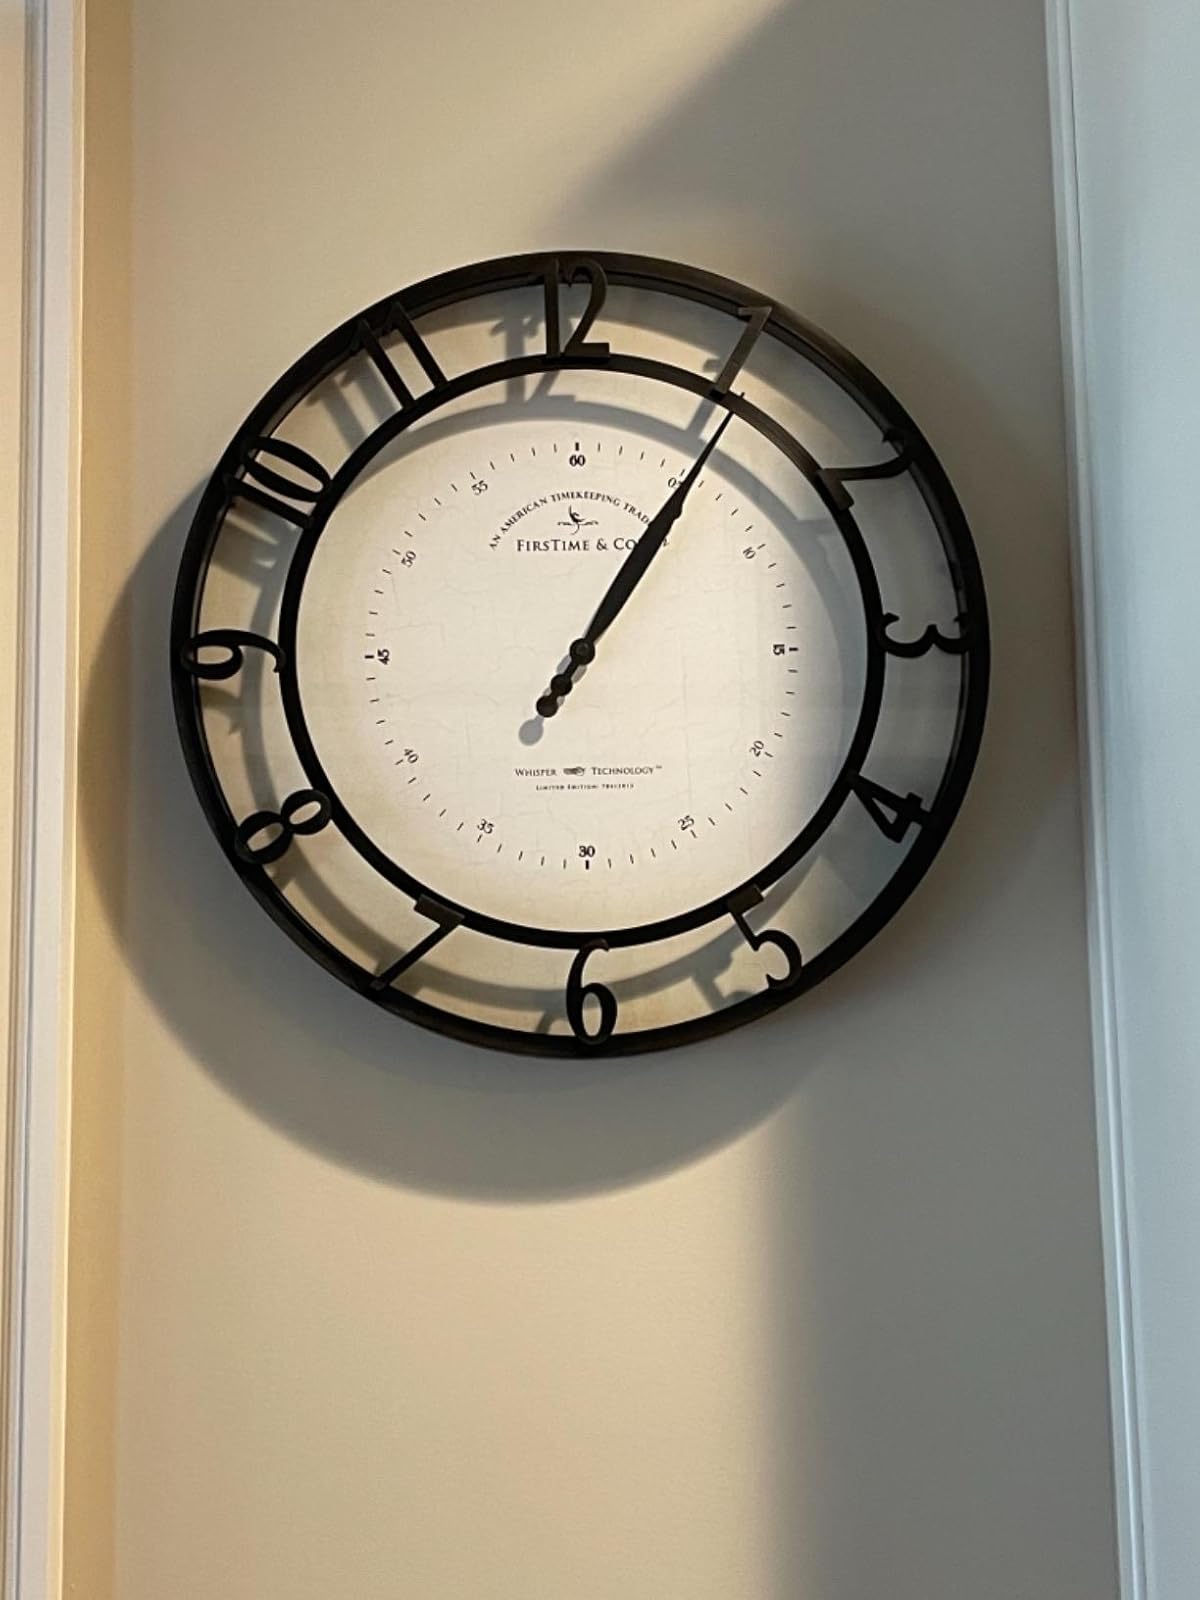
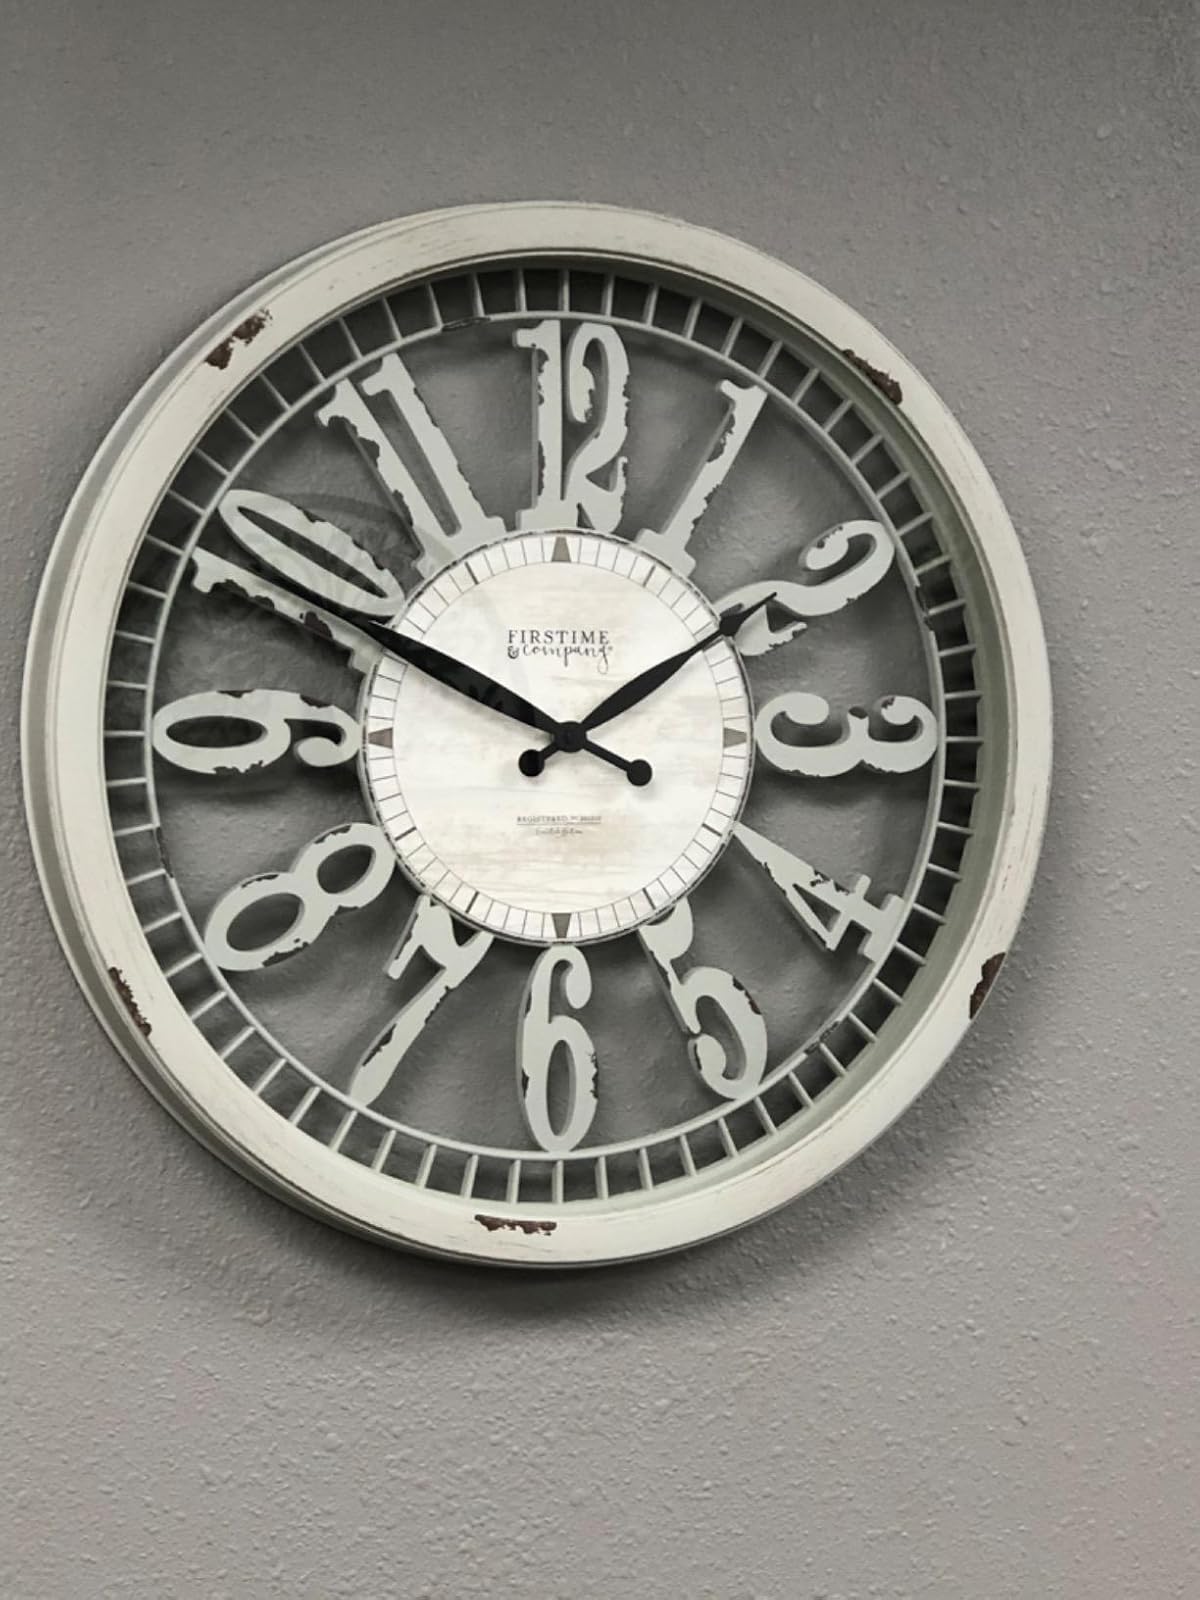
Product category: clock
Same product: no